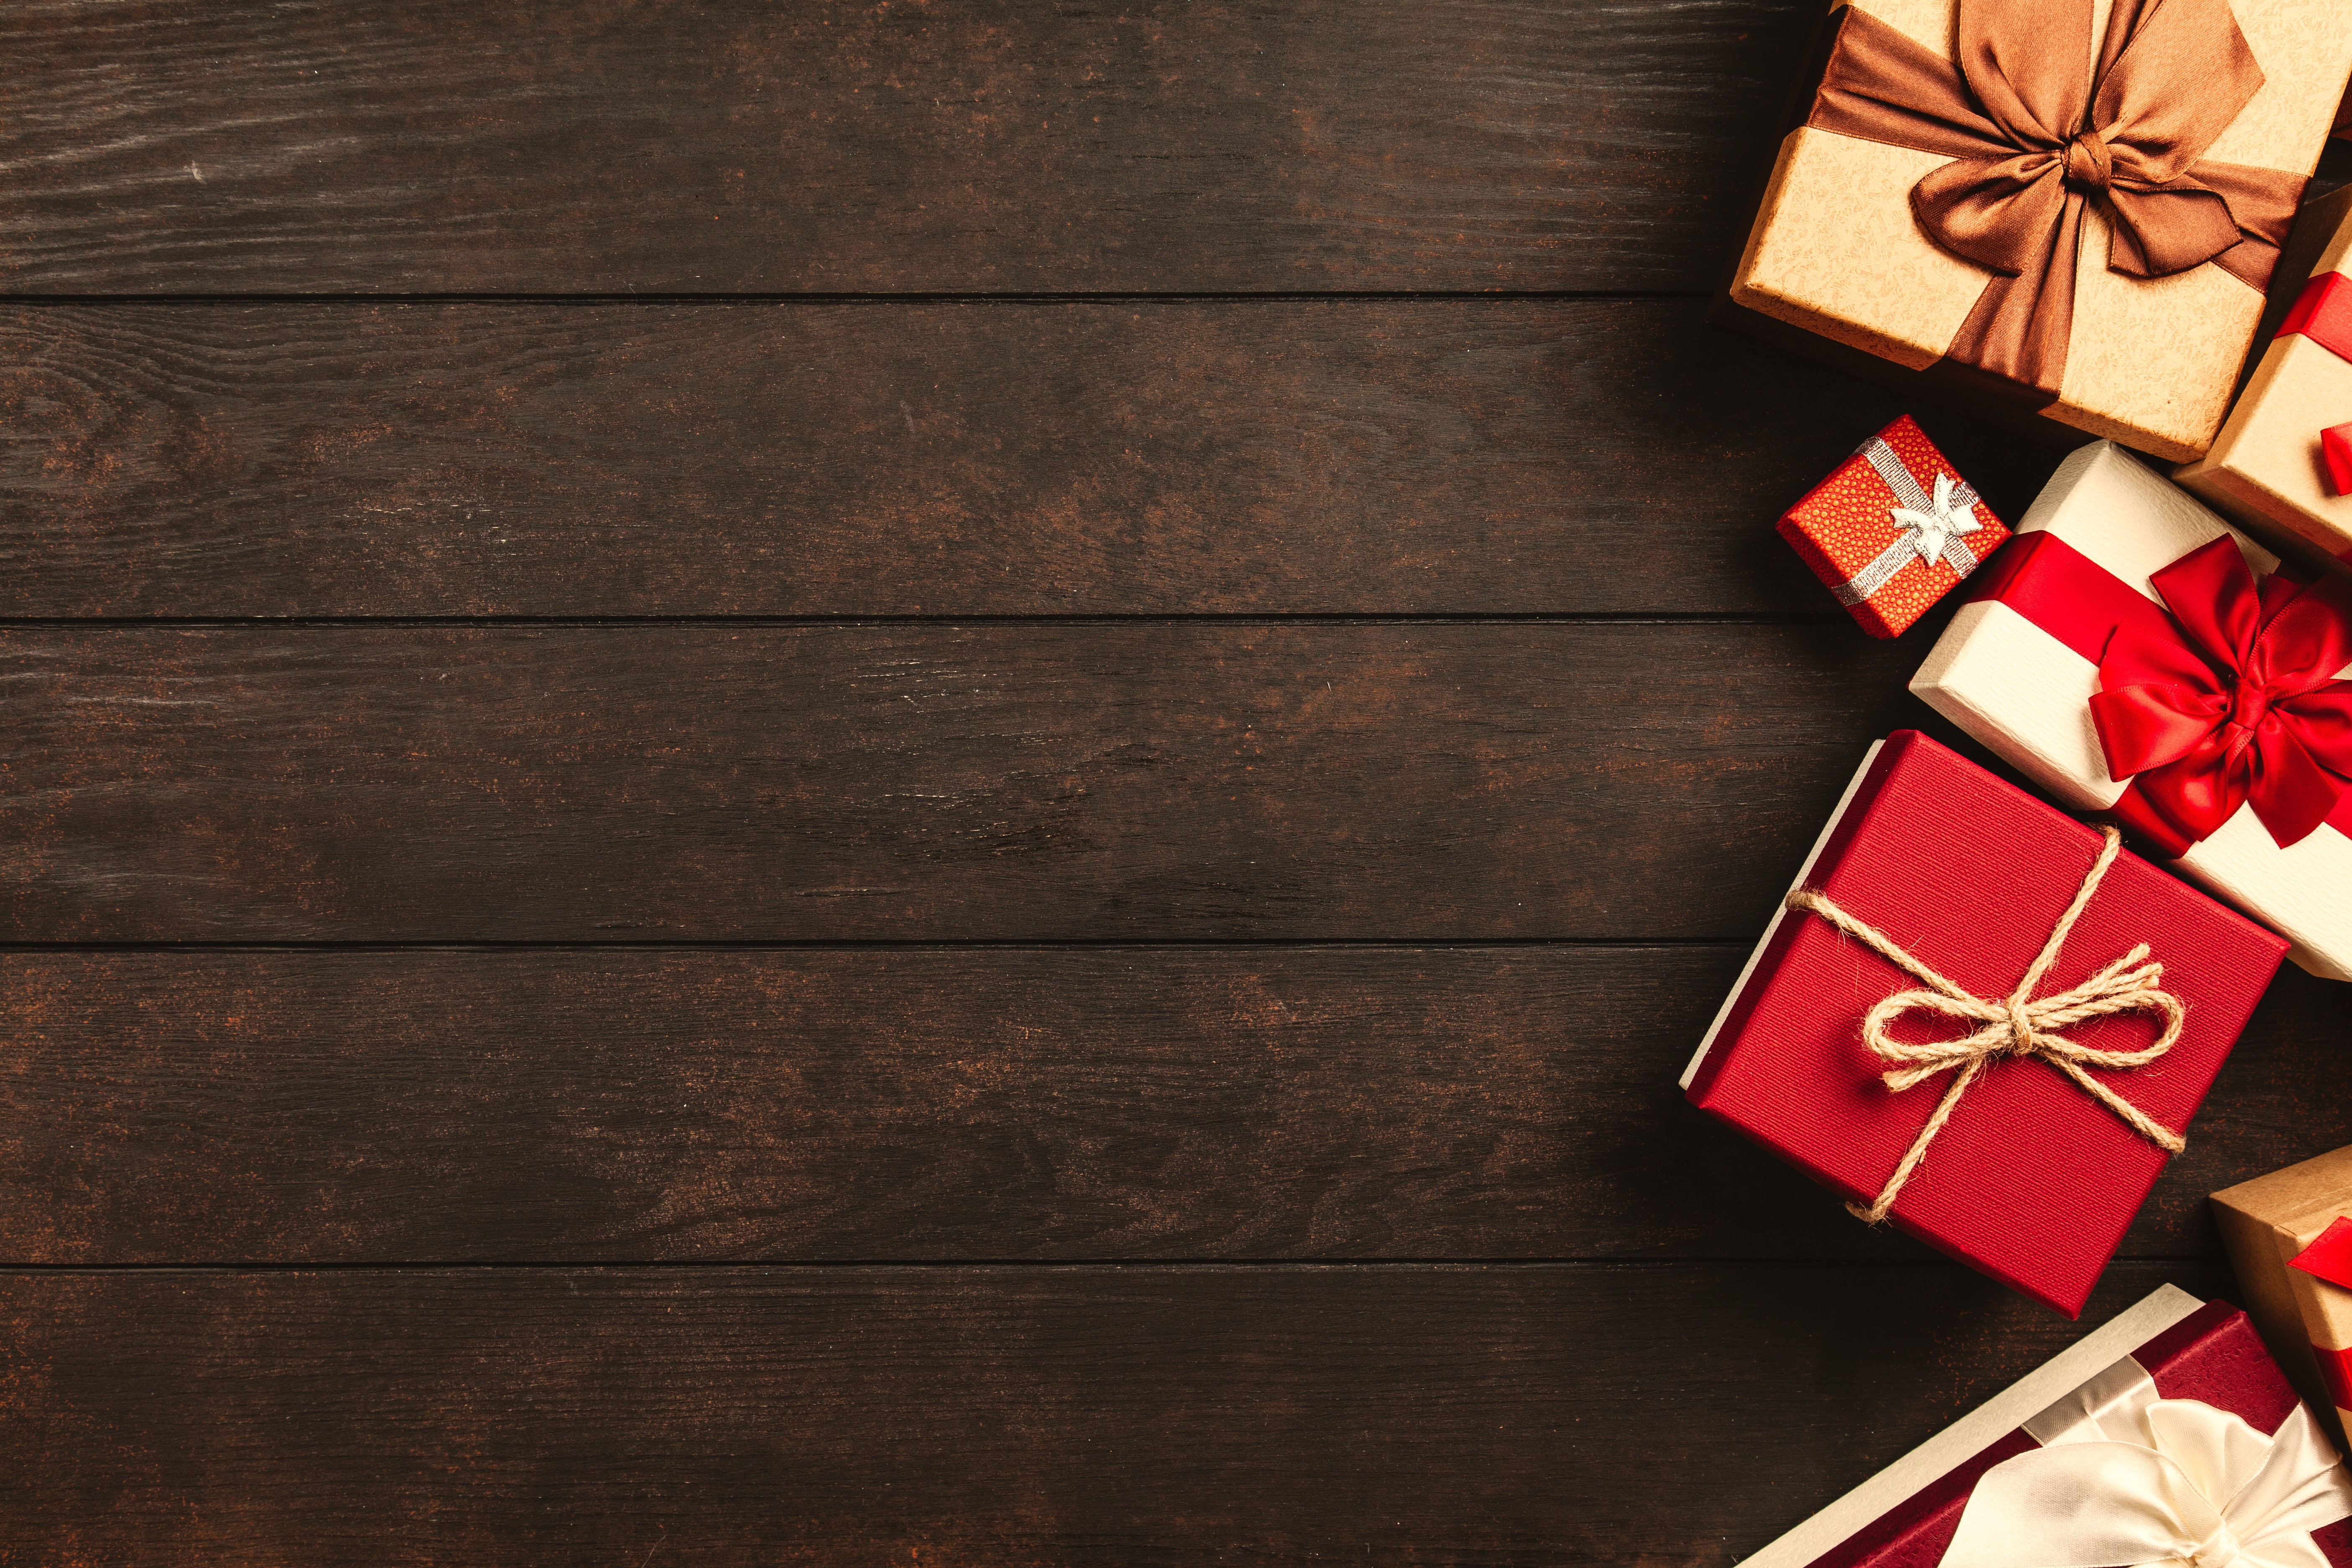
red, wood, carmine, flooring